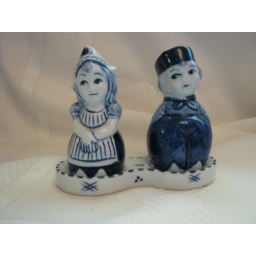
dutch boy and girl in tray